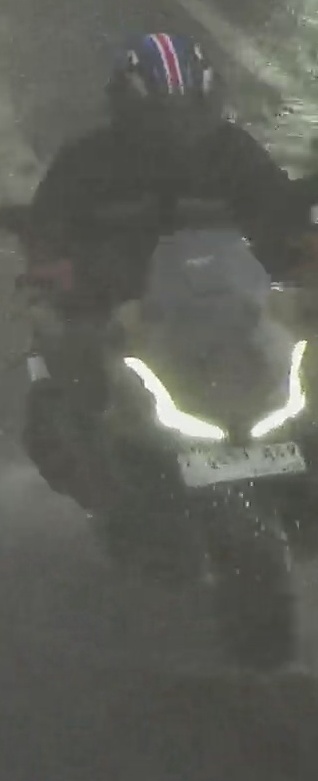
person-with-helmet: 1
person-without-helmet: 0